Ragnvald Blix

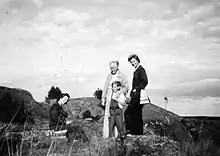

Ragnvald Blix was born in Oslo, the son of minister Elias Blix (1835–1902). Blix was editor of the satirical magazine "Tyrihans" in 1901. He worked for the Paris newspaper "Le Journal" from 1904. He delivered illustrations to the Munich magazine "Simplicissimus" from 1908 to 1918, and edited the satirical magazine "Exlex" from 1919 to 1920. During World War II he was known for his satirical drawings in the Swedish anti-Nazi newspaper "Göteborgs Handels- och Sjöfartstidning", under the signature "Stig Höök". His war drawings were published in the collections "Stig Höök 1942–44" (1944) and "De fem årene" (1945).